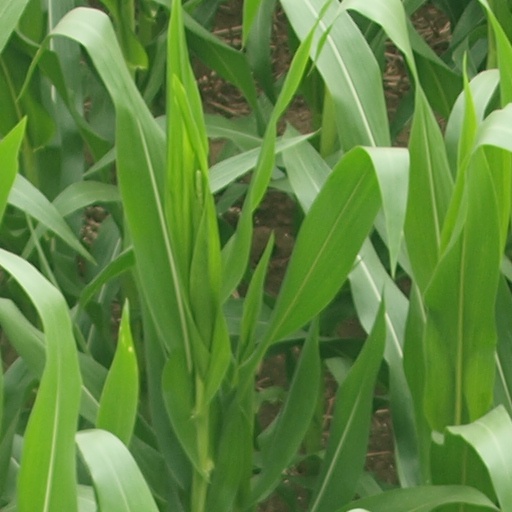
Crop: maize; corn